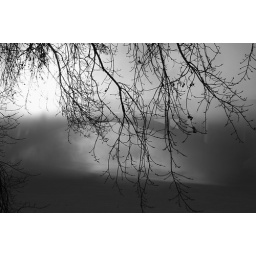
Hennepin Avenue bridge shrouded in river fog.